Ocean stratification

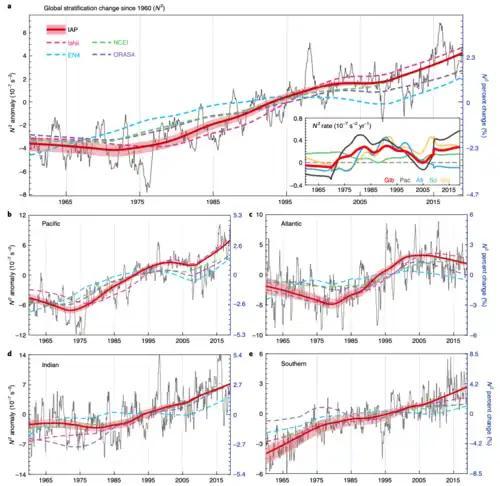

The change in temperature dominates the increasing stratification, while salinity only plays a role locally. The ocean has an extraordinary ability of storing and transporting large amounts of heat, carbon and fresh water. Even though approximately 70% of the Earth's surface consists of water, more than 75% of the water exchange between the Earth's surface and the atmosphere occurs over the oceans. The ocean absorbs part of the energy from sunlight as heat and is initially absorbed by the surface. Eventually a part of this heat also spreads to deeper water. Greenhouse gases absorb extra energy from the sun, which is again absorbed by the oceans, leading to an increase in the amount of heat stored by the oceans. The increase of temperature of the oceans goes rather slow, compared to the atmosphere.